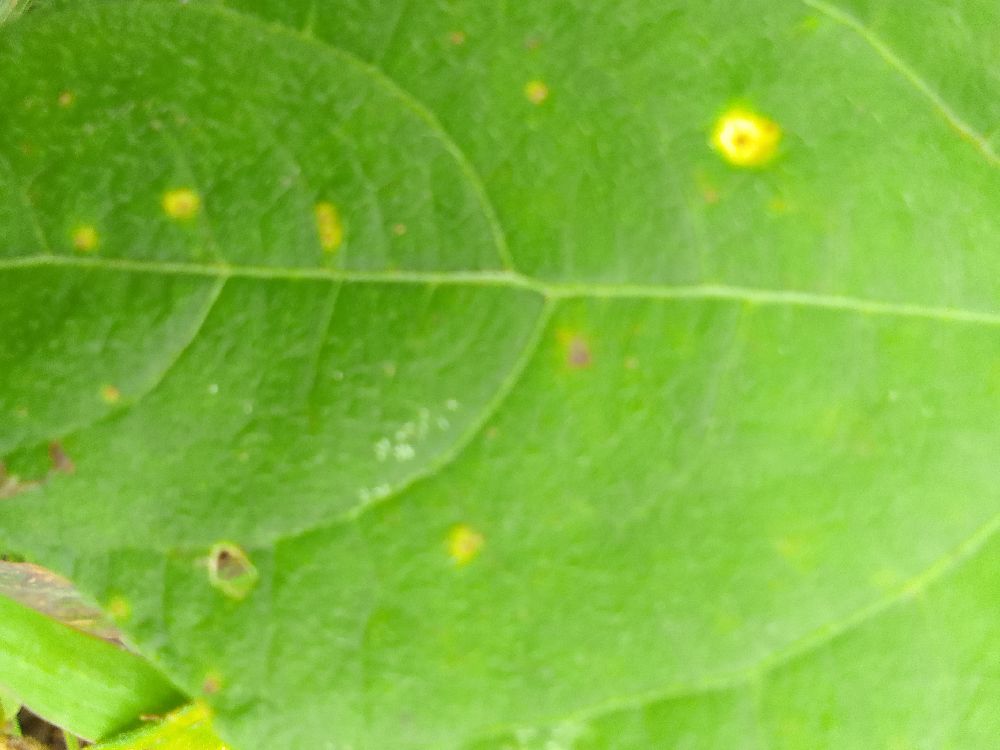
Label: rust